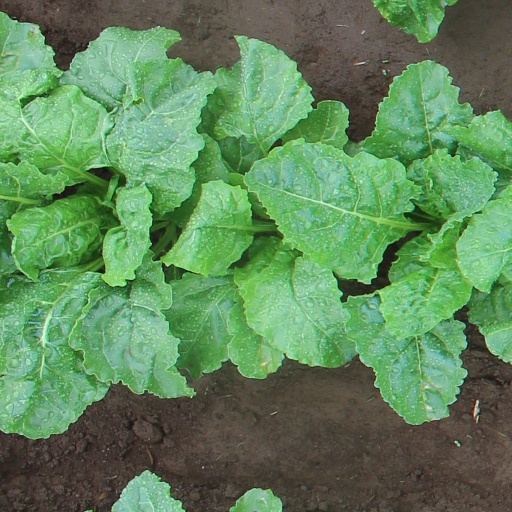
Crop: sugar beet